Salem Historic District (Salem, Connecticut)

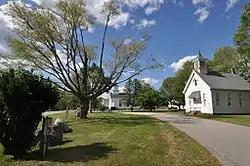

The Salem Historic District encompasses the historic 19th-century town center of Salem, Connecticut. It extends along Connecticut Route 85 roughly from Round Hill Road to Music Vale Road, and includes the rural town's major civic and institutional buildings, as well as a number of surrounding residences. The area was developed after the town was incorporated in 1819, and was mostly built out by 1885. The district was listed on the National Register of Historic Places in 1980.